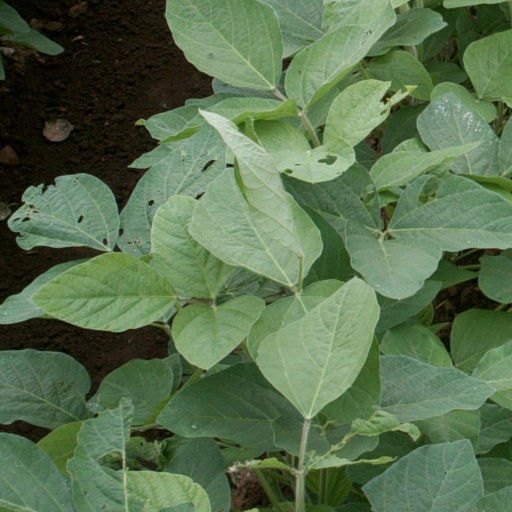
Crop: soybean